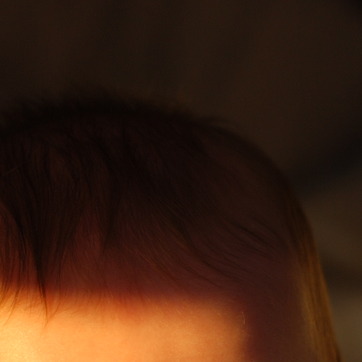
Material: hair